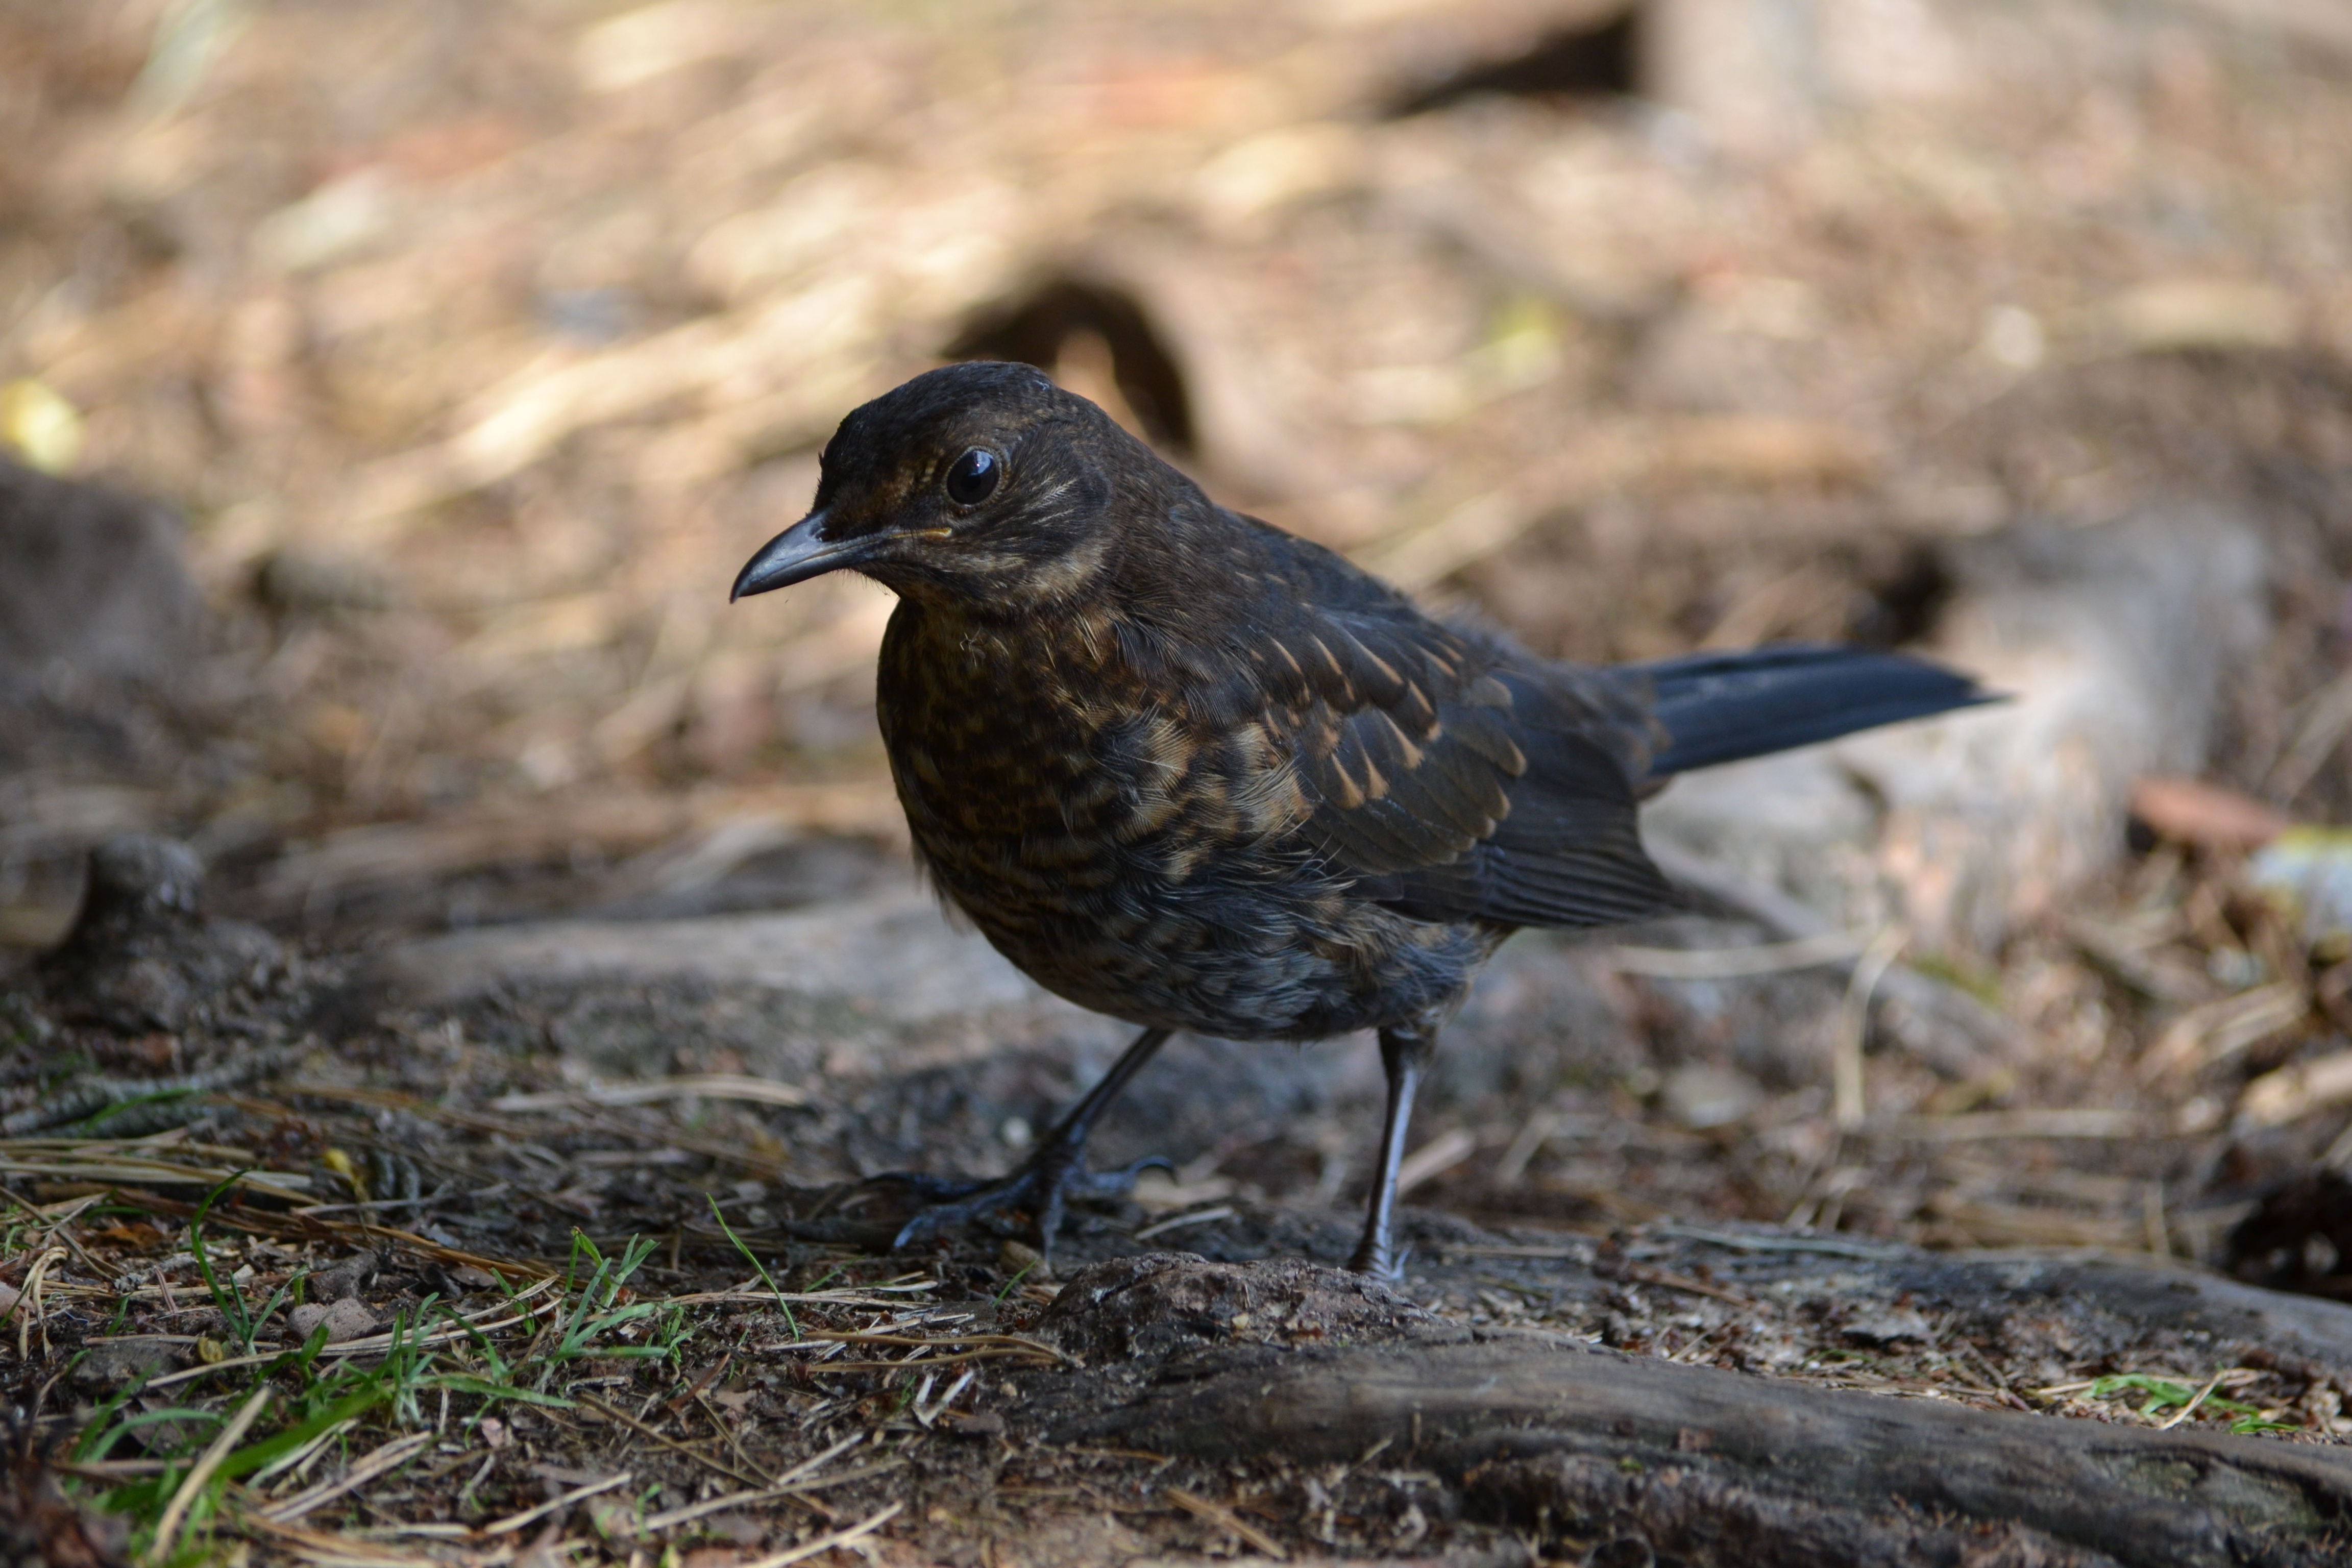
nature, forest, bird, wildlife, beak, brown, fauna, eyes, vertebrate, blackbird, perching bird, emberizidae, cinclidae